Fort Crowder

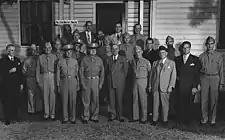
Senator Harry S. Truman at Camp Crowder.

Camp Crowder was a military installation named in honor of Major General Enoch H. Crowder, a native Missourian who was the provost marshal of the United States during World War I and author of the Selective Service Act of 1917. The camp, located south of Neosho, Missouri in an area originally named Pools Prairie, was established in 1941.